Banū Mūsā brothers

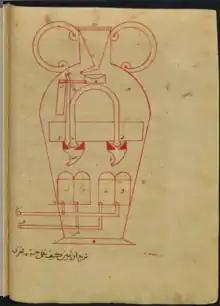
An invention from a 13th century manuscript copy of the (""The Book of Ingenious Devices""), Berlin State Library

The inventions employ innovative engineering ideas, such as automatic one-way and two-way valves, mechanical memories, devices capable of responding to feedback, and delay mechanisms. Most of them were operated by water pressure. The trick vessels are unimportant in themselves; their significance for historians of engineering is the means by which they were developed. Many of Ahmad's ideas were obtained from Greek texts such as Philo of Byzantium's "Pneumatics" (3rd century BCE) and Hero of Alexandria's "Pneumatics " (written in the 1st century CE). However, some of the devices, particularly when involving small variations in fluid pressure, and automatic control components such as valves, were developed by the Banū Mūsā.